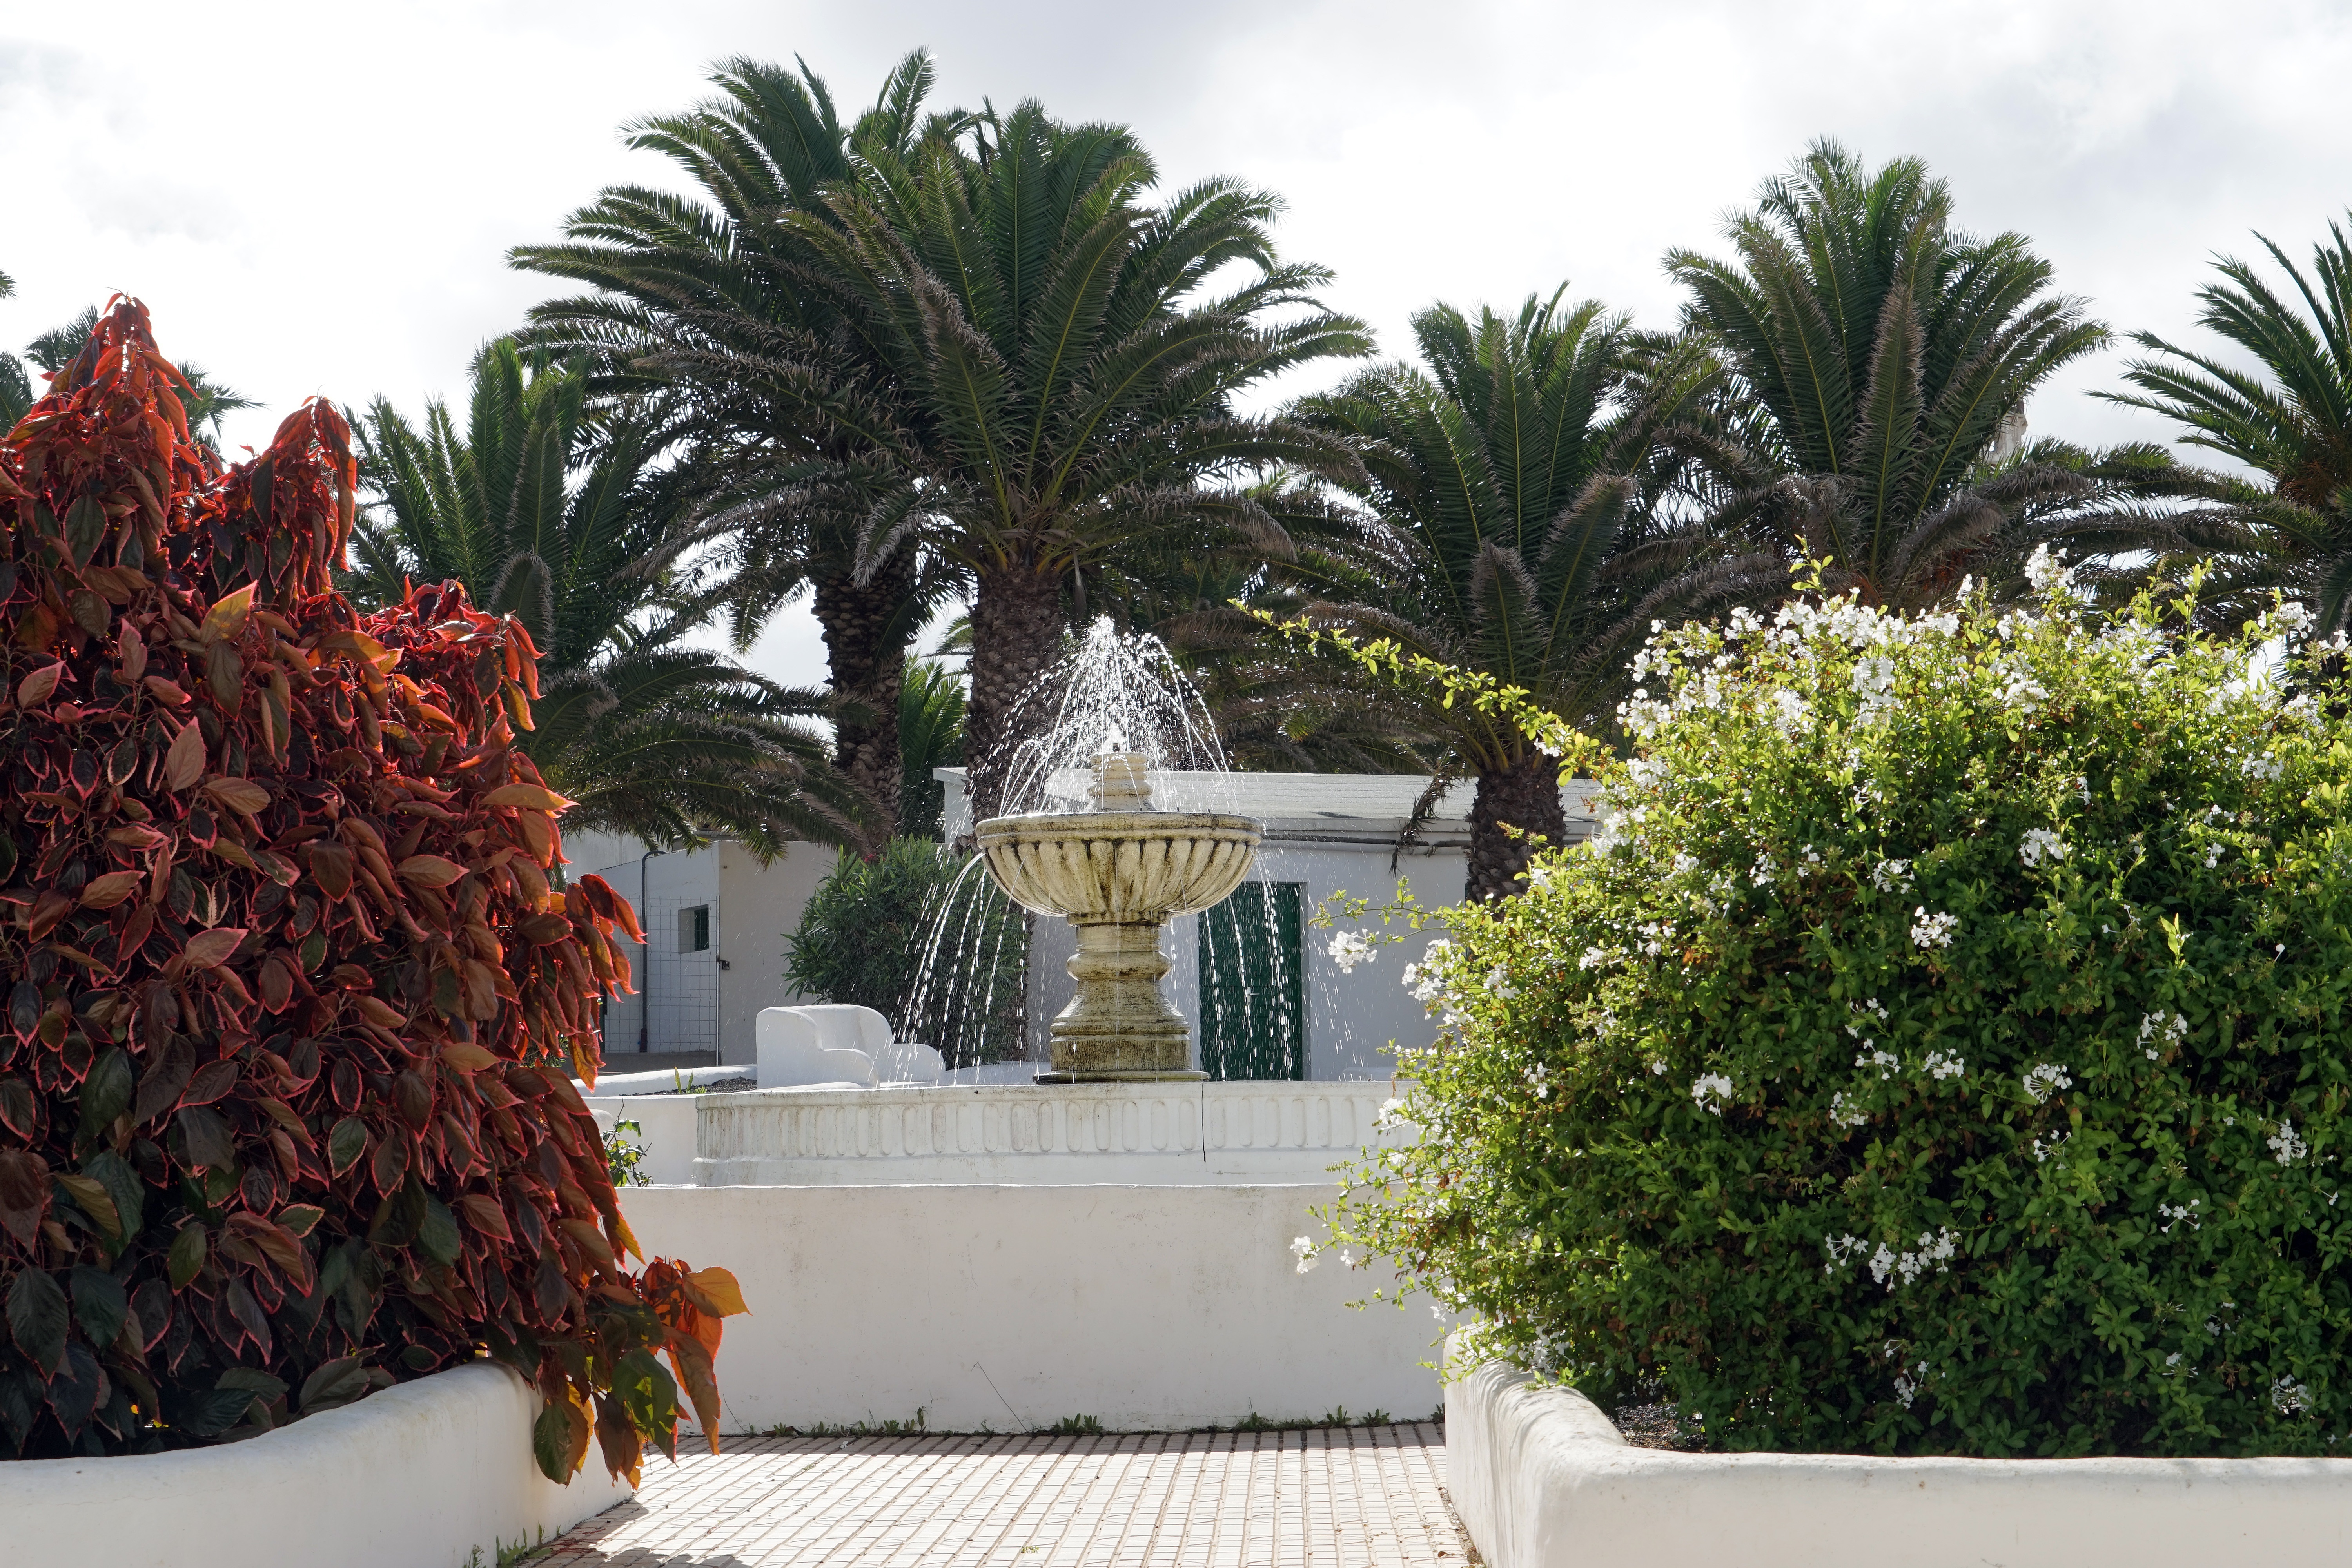
tree, plant, villa, flower, home, space, property, botany, garden, flora, places of interest, spain, courtyard, resort, shrub, fountain, estate, lanzarote, teguise, plaza reino ico, woody plant, arecales, palm family